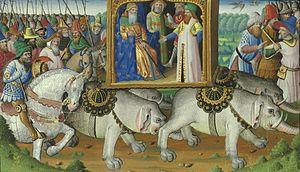
qubilaï chassant"